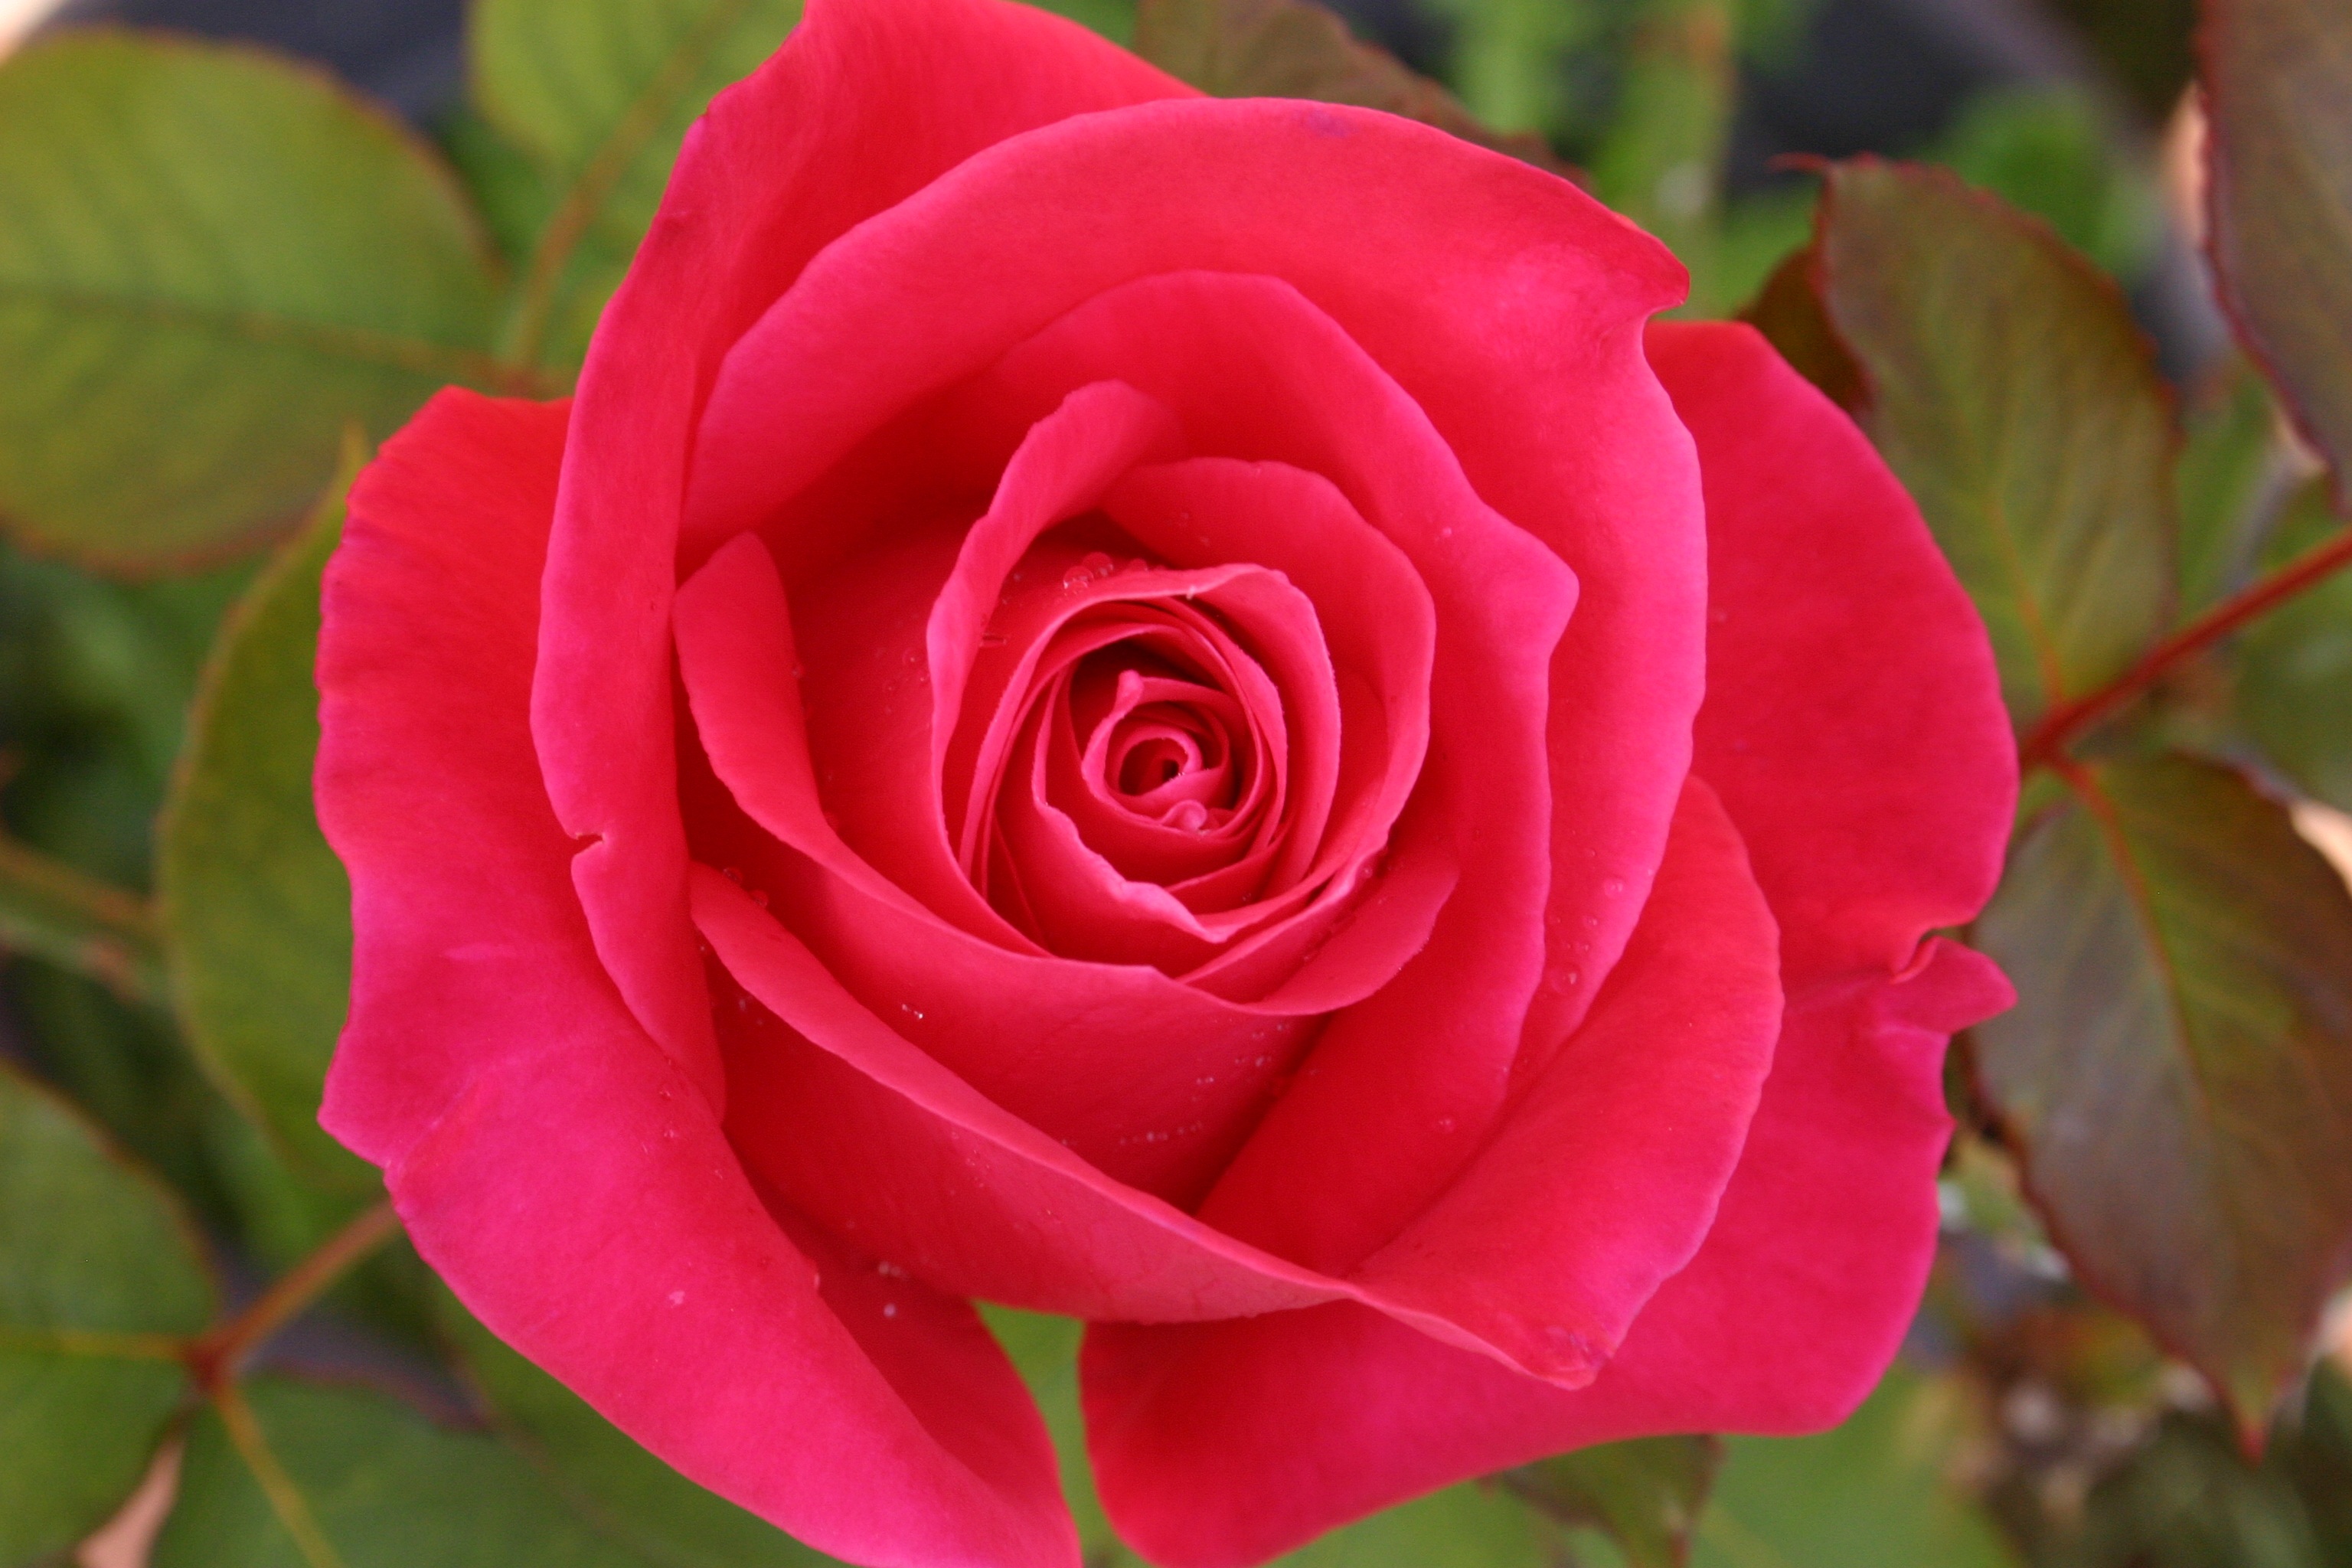
blossom, plant, flower, petal, bloom, rose, red, pink, floribunda, macro photography, rose blooms, flowering plant, garden roses, rose family, land plant, rosa centifolia